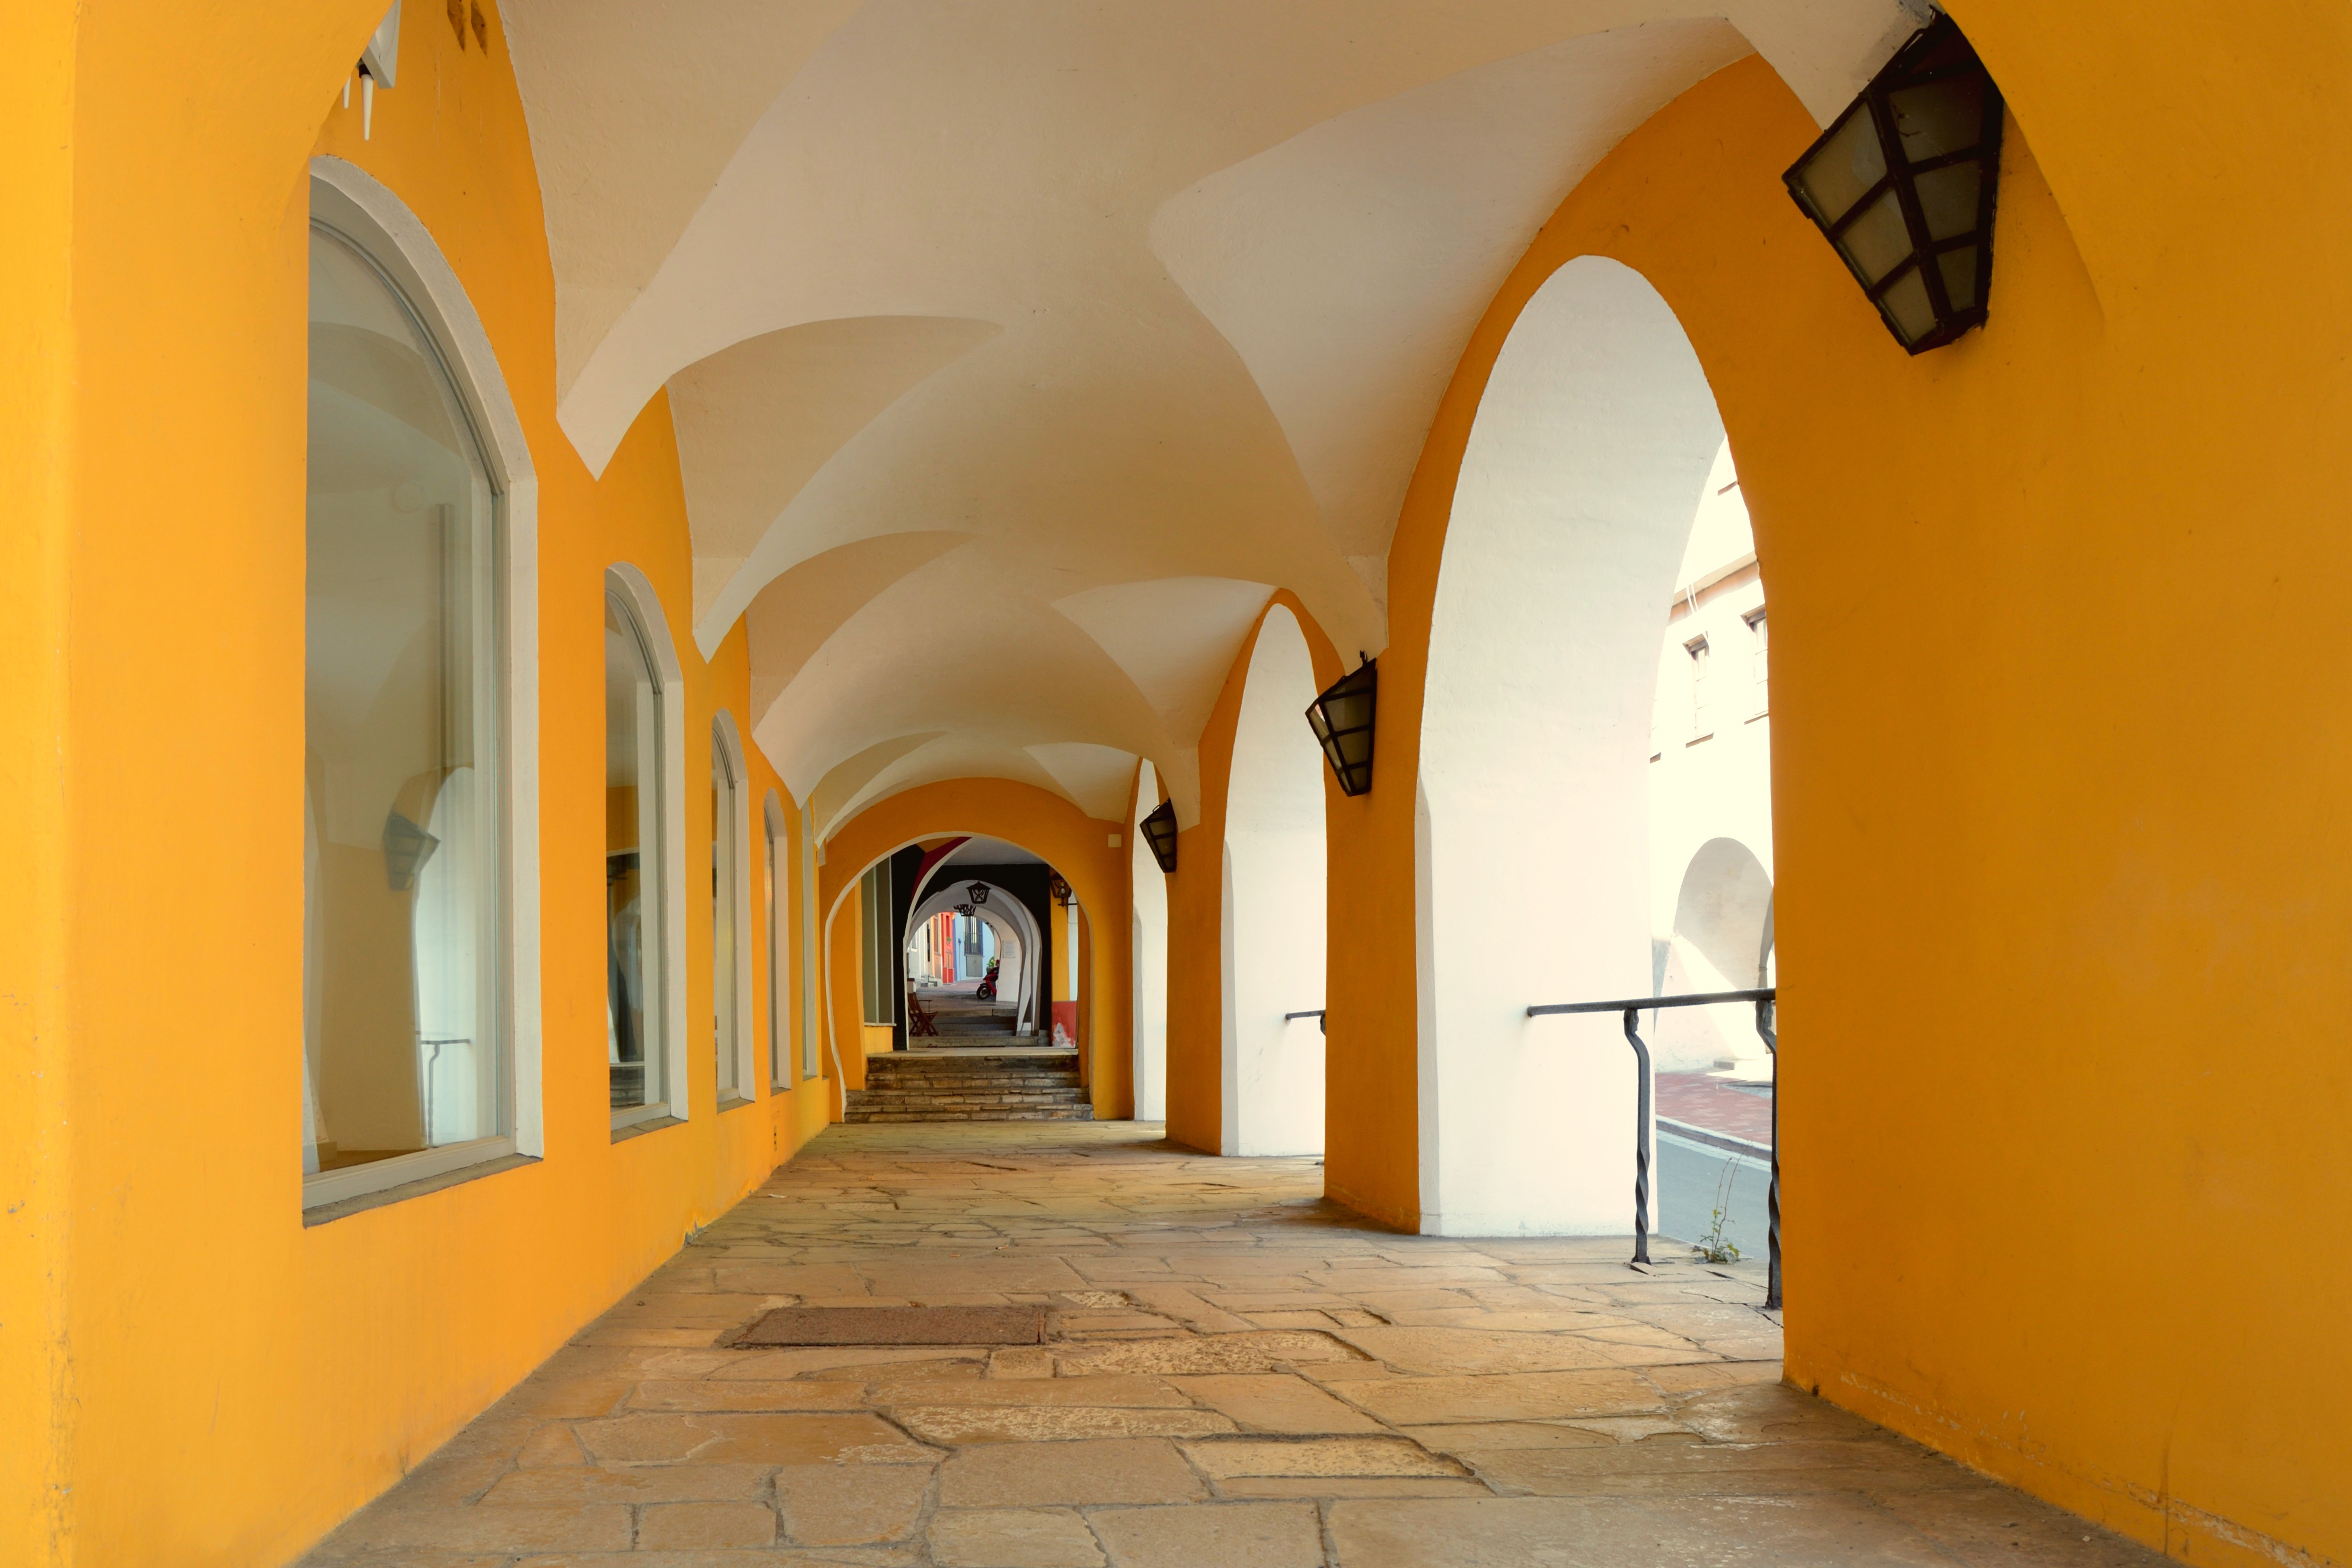
pedestrian, architecture, building, old, arch, canopy, hall, color, property, nostalgia, interior design, archway, vault, cloister, estate, away, gang, hacienda, cross vault